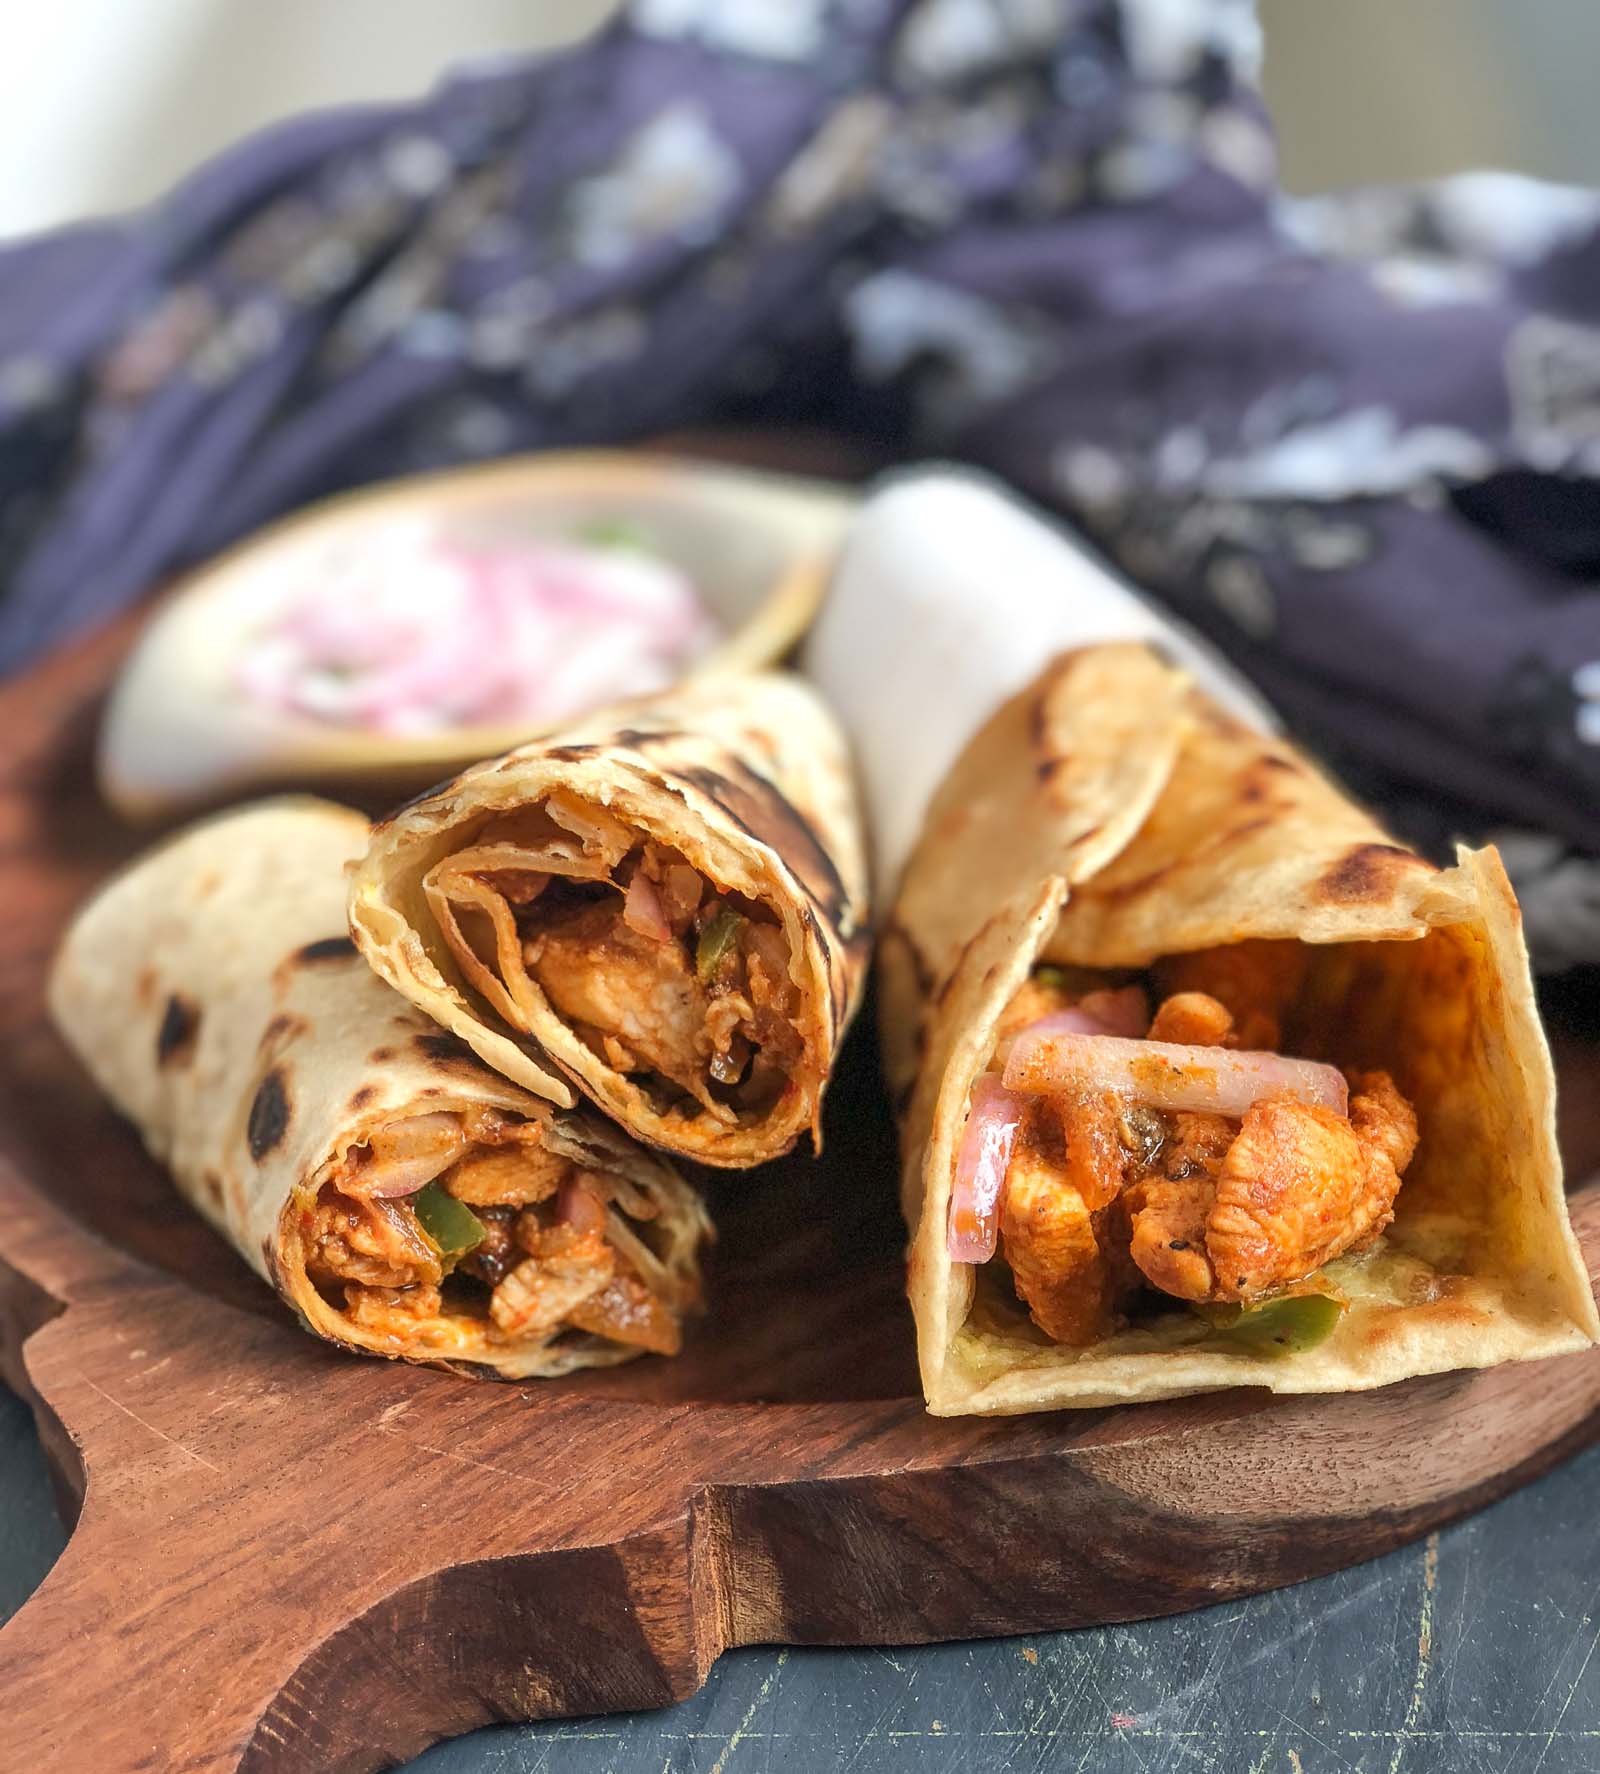
Dish: kaathi_rolls